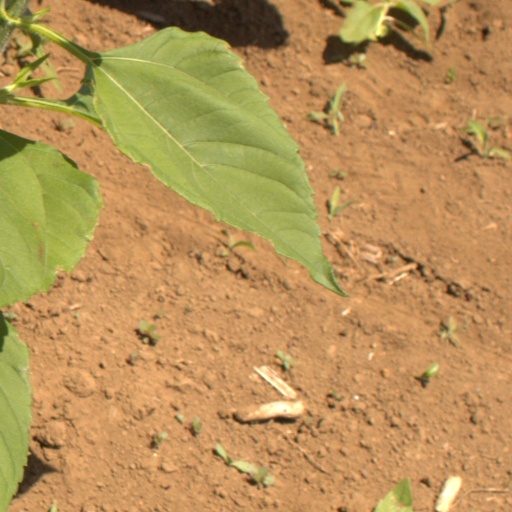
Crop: Jerusalem artichoke